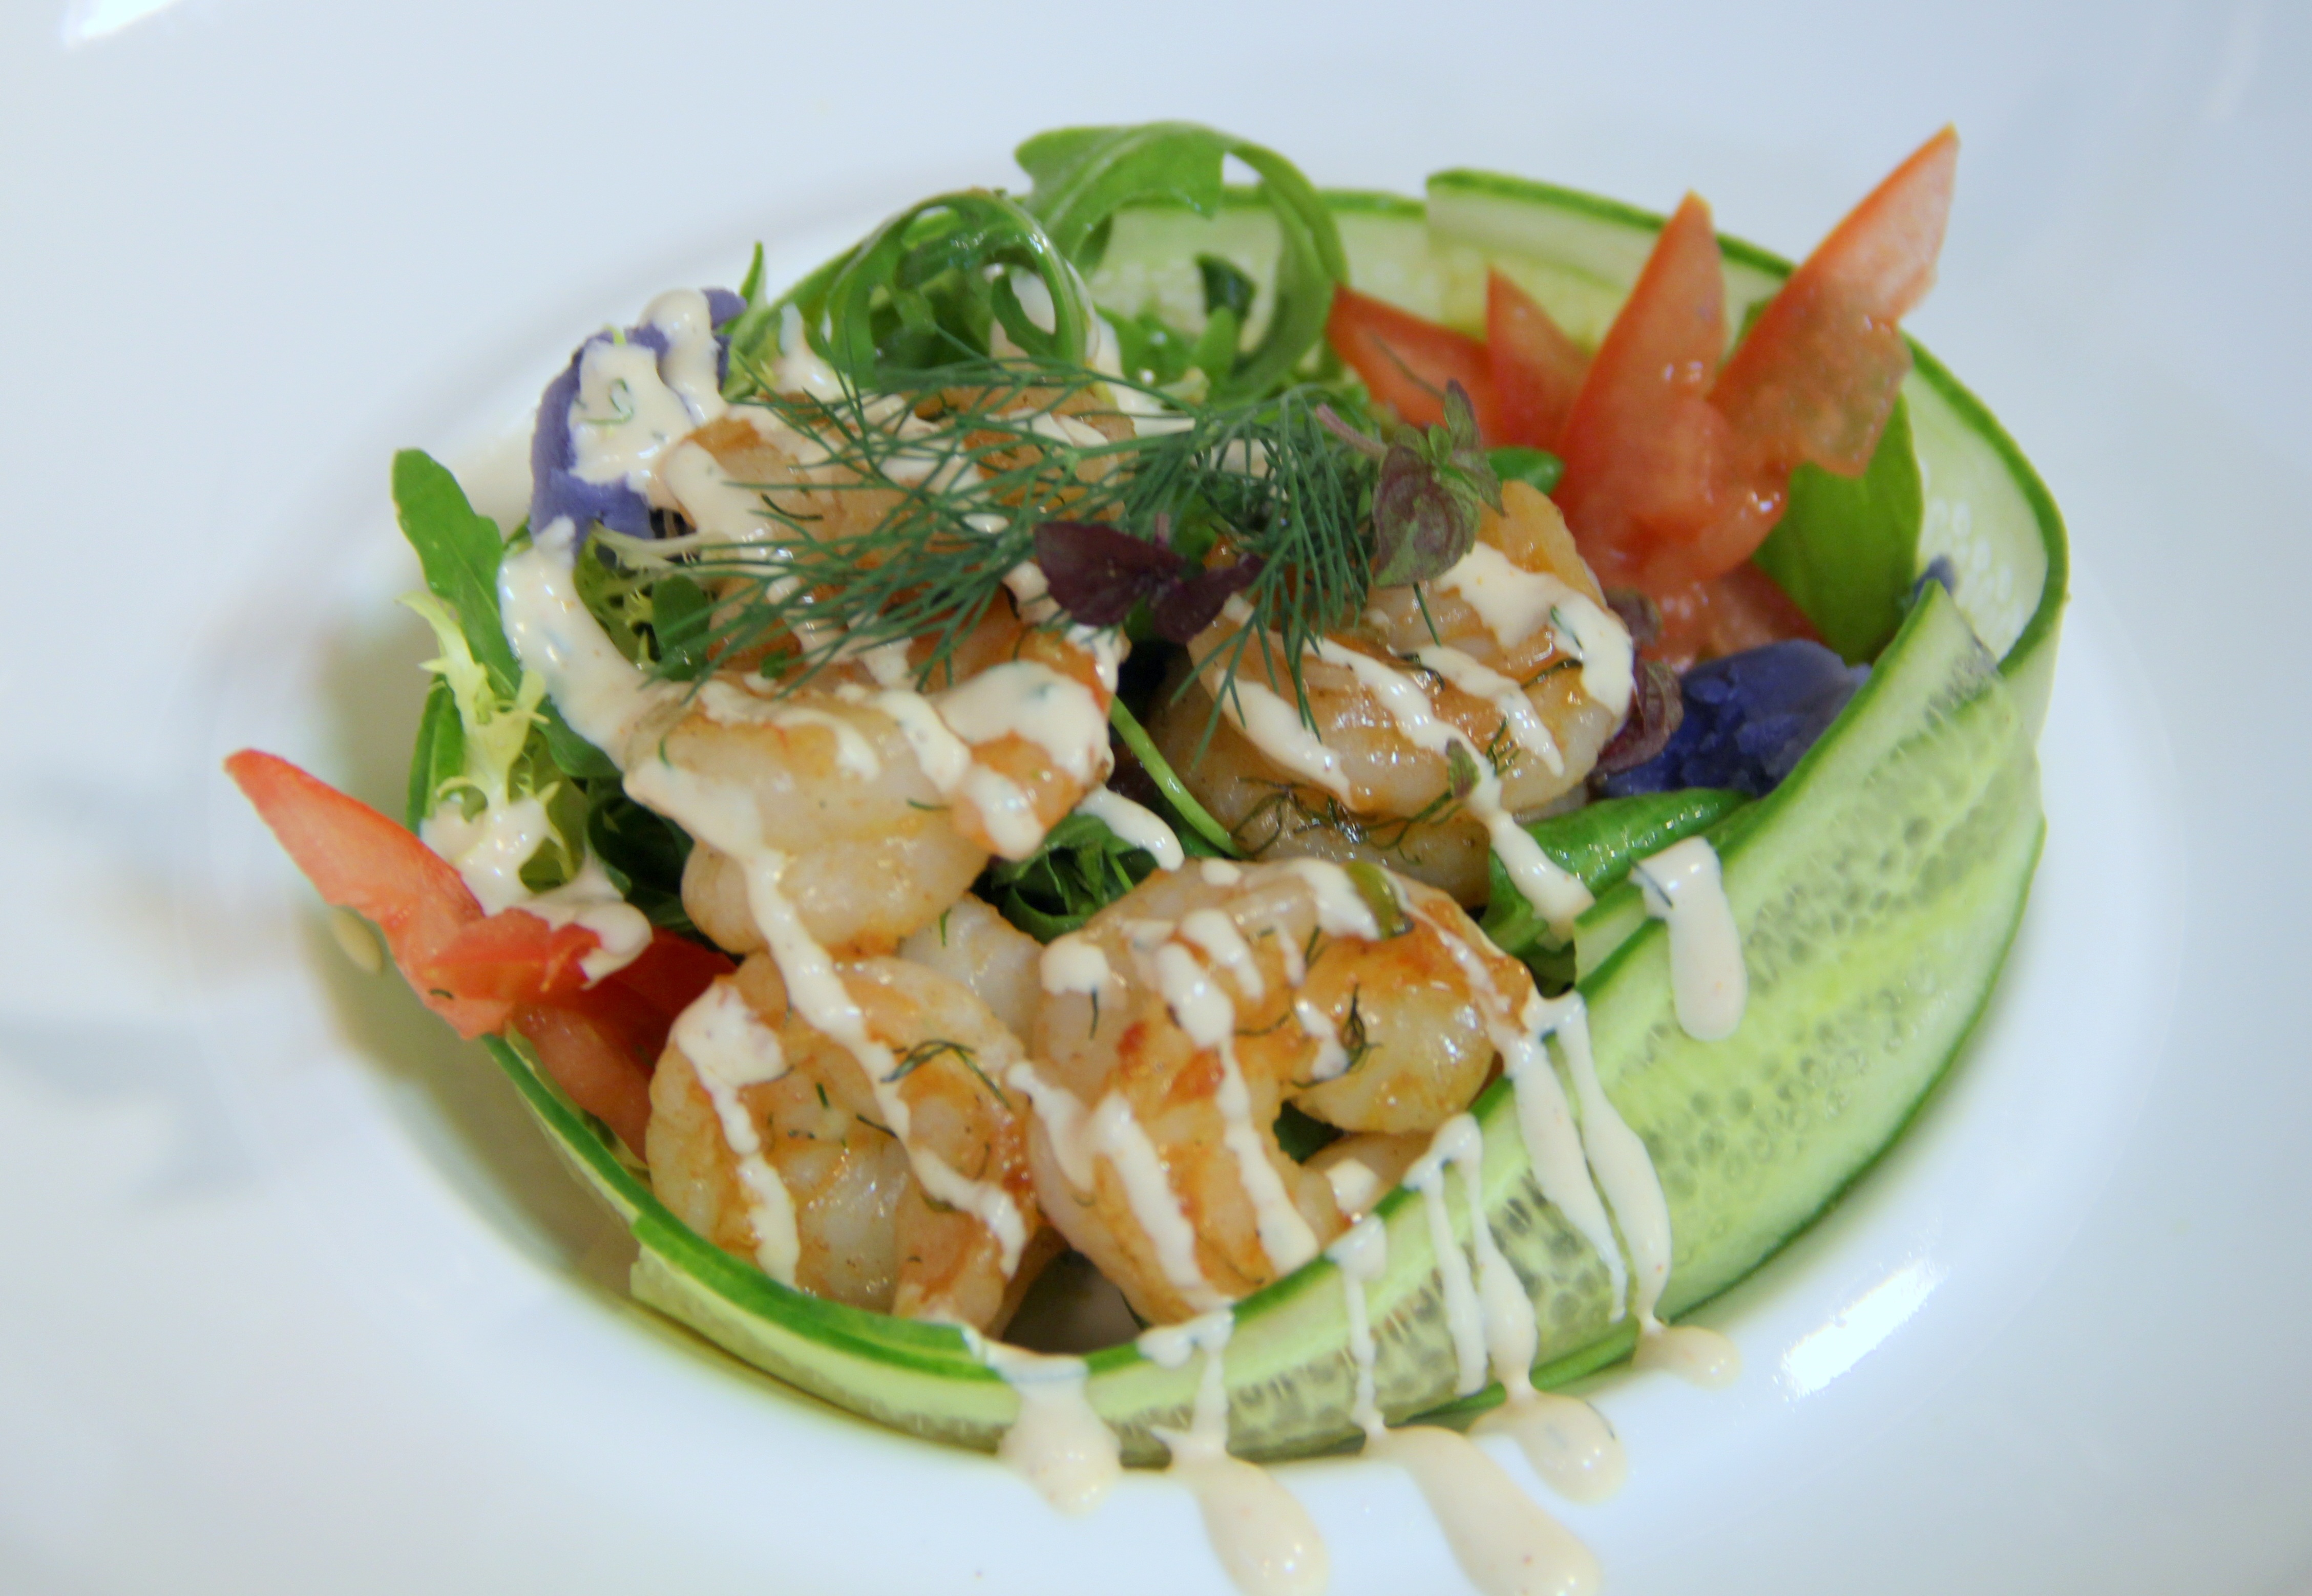
restaurant, dish, meal, food, salad, produce, vegetable, seafood, lunch, cuisine, shellfish, shrimp, asian food, vegetarian food, prawns, thai food, caesar salad, hors d oeuvre, seefood